Carnarvon Range

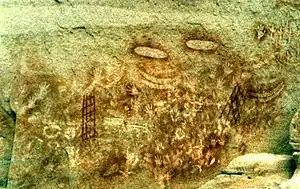
Aboriginal stencil art in Carnarvon Gorge

The range marks the northernmost limits of the Murray-Darling Basin and is the headwaters for a number of rivers including the Fitzroy River, Warrego River, Dawson River, Merivale River and the Nogoa River.